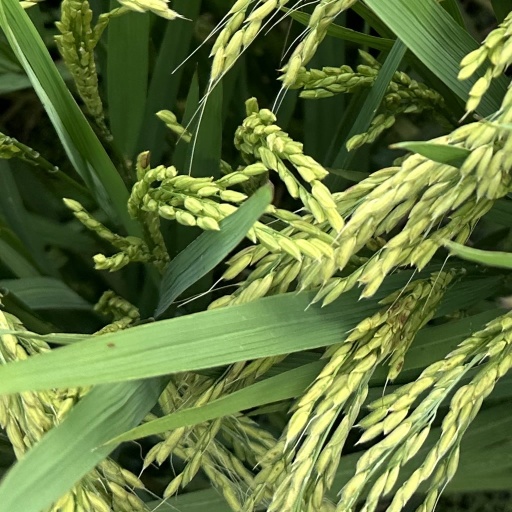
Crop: rice